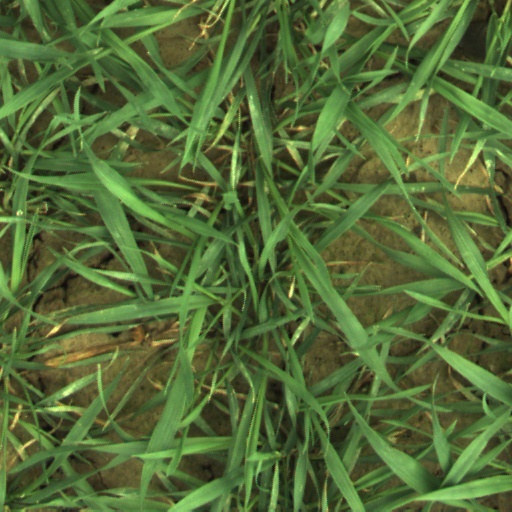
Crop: wheat